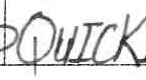
Label: quickly